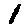
Label: 1